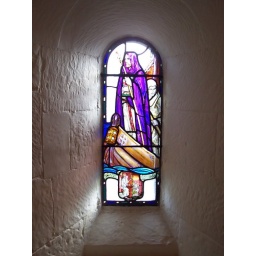
Another stained glass window in St. Margaret's